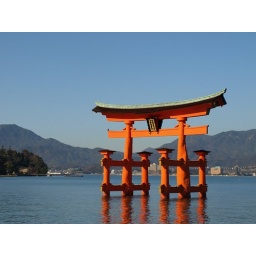
The Great Torii at Miyajima, Japan. The whole wooden torii stands on the ocean bed by its own weight.